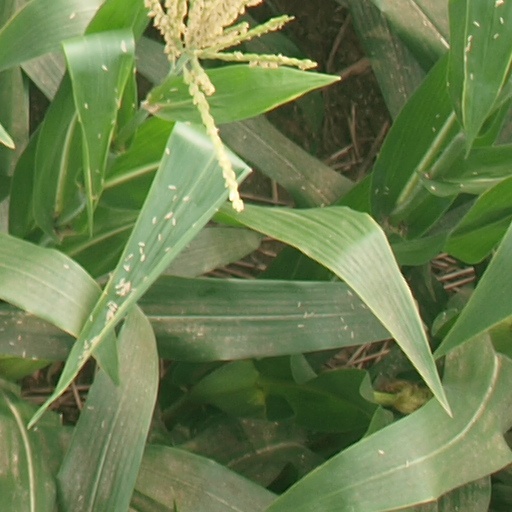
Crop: maize; corn